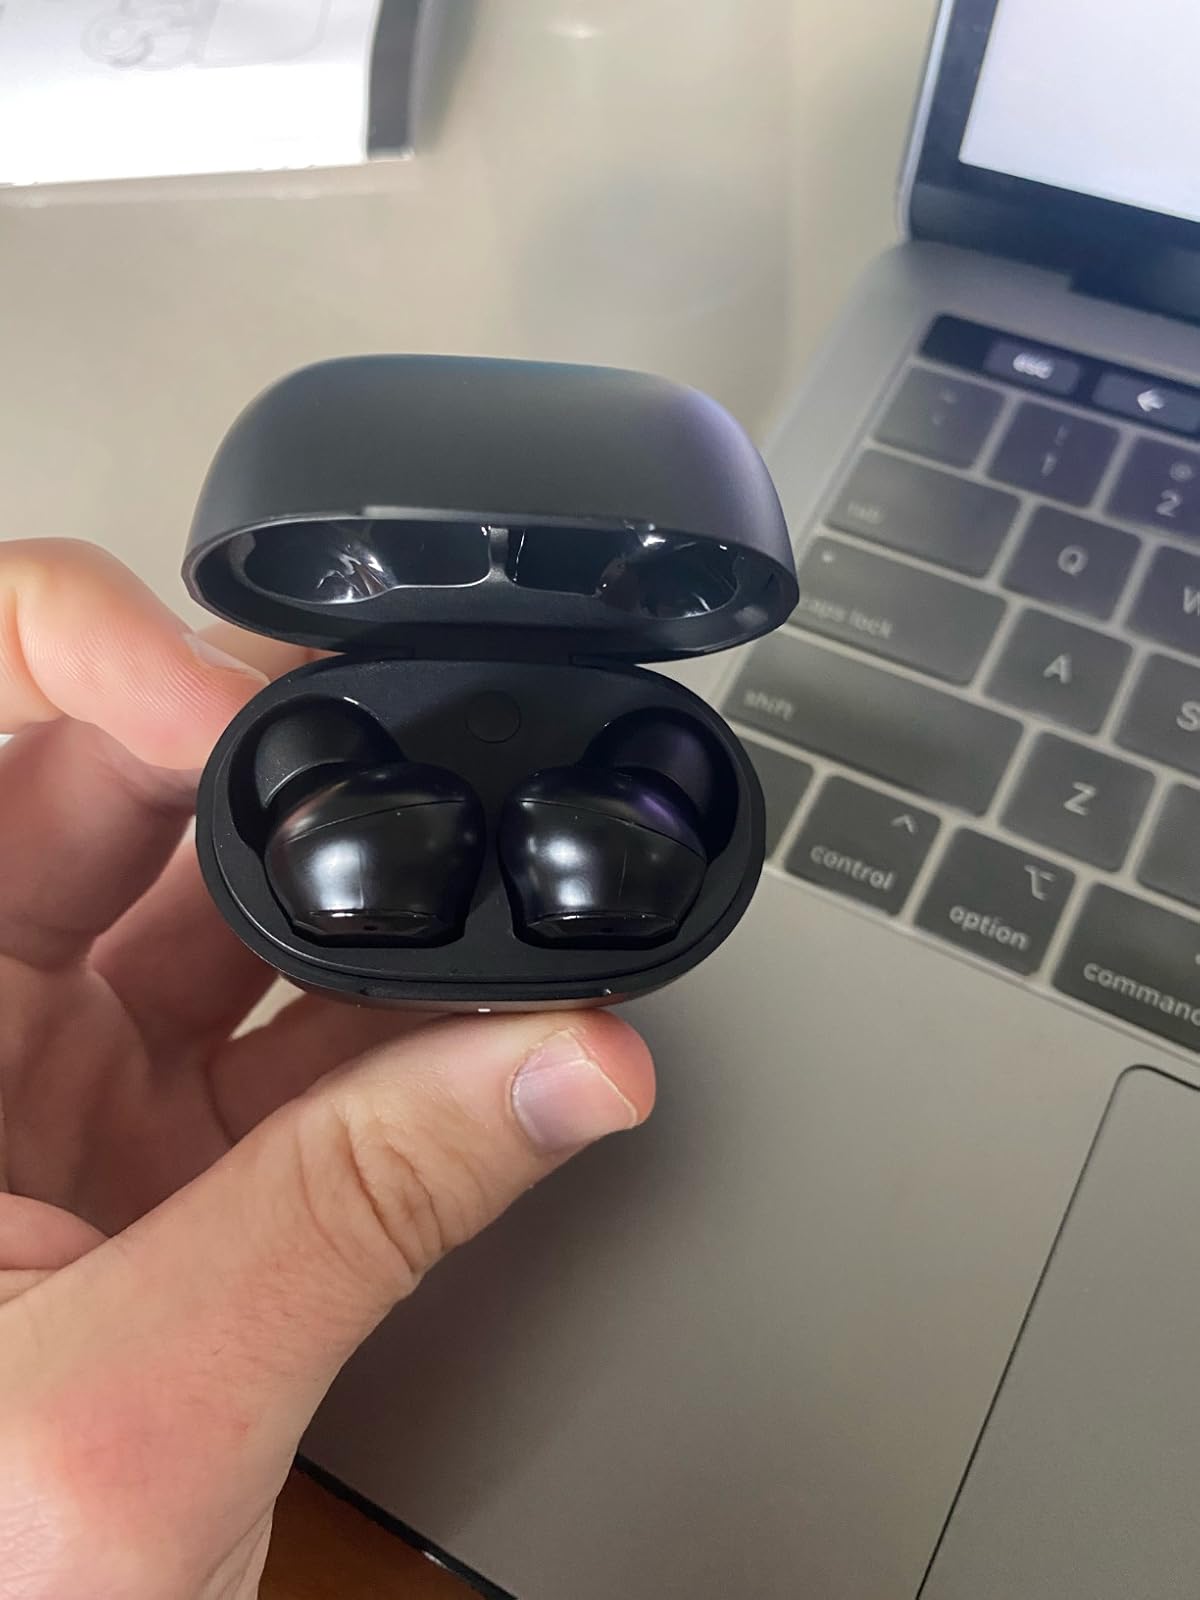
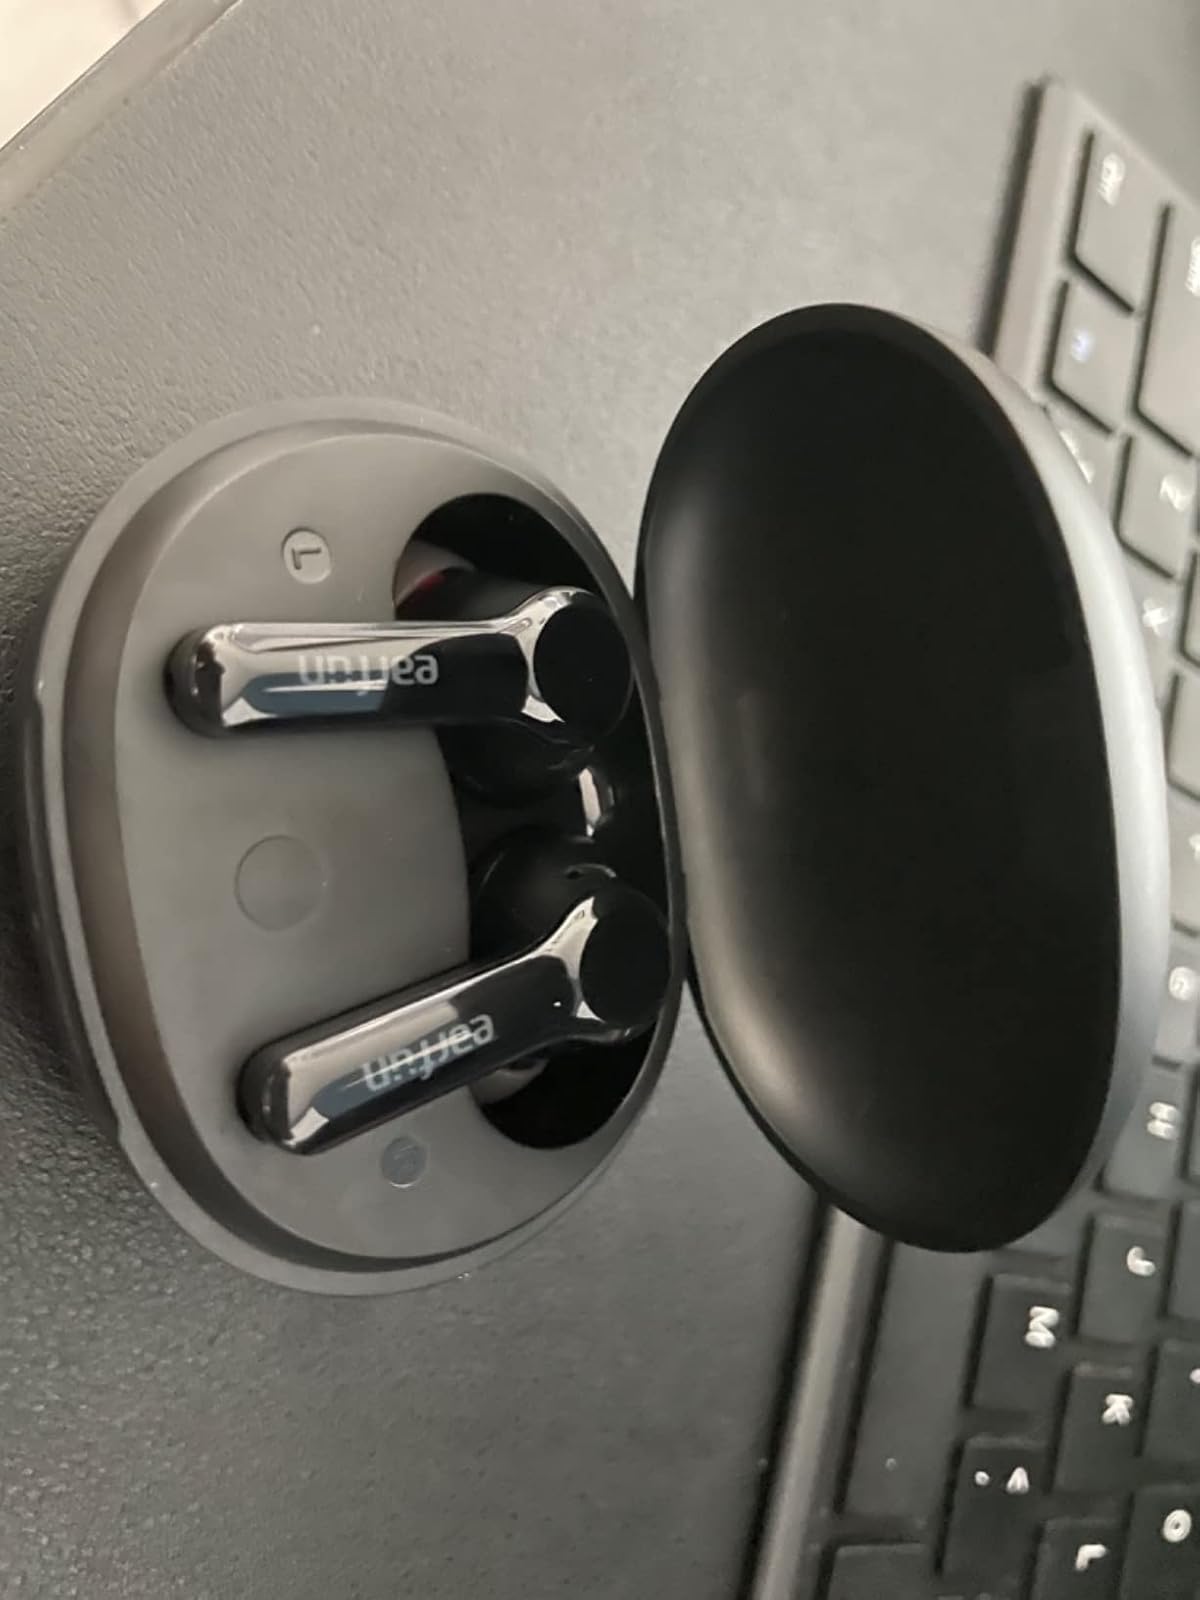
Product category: earbuds
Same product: no